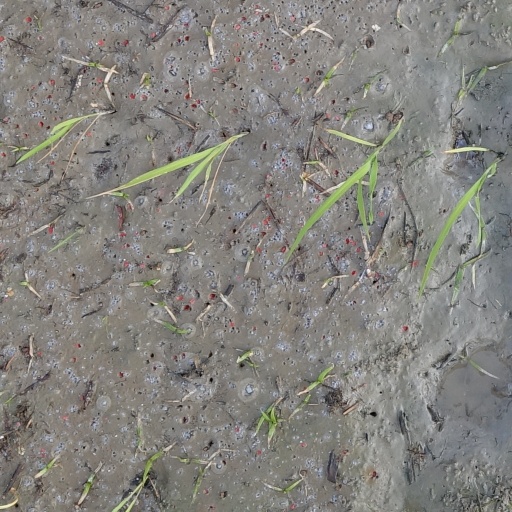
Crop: rice